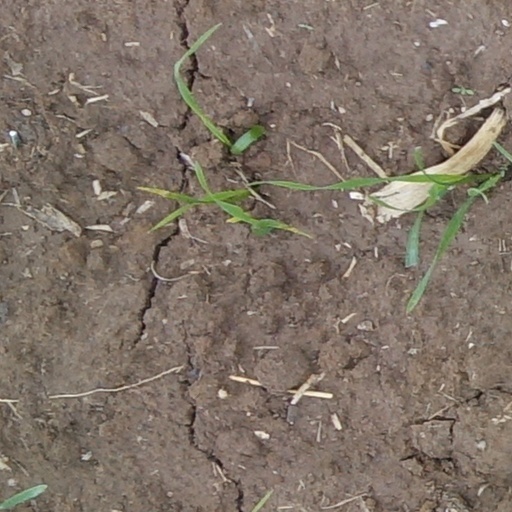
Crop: wheat